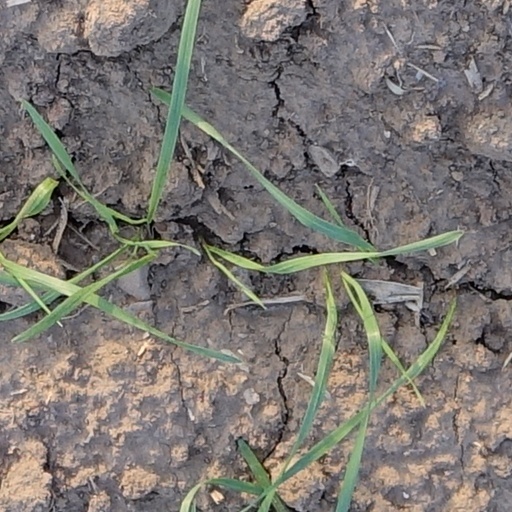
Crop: wheat